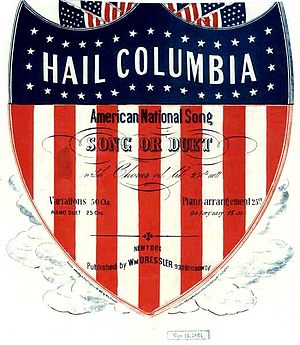
Hail, Columbia
Omslag til tekst og noder til Hail, Columbia fra 1881
"""Hail, Columbia"" var, indtil den i 1931 blev erstattet af den offielt udpegede ""Star-Spangled Banner"", USA's uofficielle nationalmelodi. Den blev oprindelig komponeret af Philip Phile i 1789, til George Washingtons indsættelsesceremoni, under titlen ""The President's March"", arrangeret med tekst af Joseph Hopkinson i 1798. Den blev brugt af USA som nationalmelodi i størstedelen af det 19. århundrede, men tabte folkelig opbakning efter 1. verdenskrig. Den er nu indgangsmarch for USA's vicepræsident, og for tidligere præsidenter af USA. Den har samme funktion som ""Hail to the Chief"" er for præsidenten. Når sangen spilles til ære for vicepræsidenten og tidligere præsidenter indledes den altid med fire ruffles and flourishes. Derudover har sangen været brugt som stille-march under militære ceremonier, ofte mens bandet kontramarcherer."